Marianne Martin

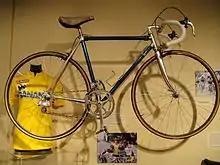

Marianne Martin (born November 1, 1957, in Fenton, Michigan) is an American road racing cyclist. She won the Tour de France Féminin for women in 1984, becoming the first American woman to do so. The race covered which she completed in 29 hours, 39 minutes, and 2 seconds. The race was held in July and had 18 stages. The women's tour ran the same time as the men's and finished 2–3 hours before the men each day.